Malin Kundang

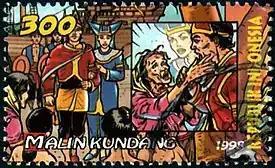
1998 Indonesian stamp illustrating the interaction between Malin Kundang and his mother after he became wealthy

Every morning, she stood at the edge of the pier and stared at the ocean as she waited for her son's return. She prayed for months for his safety and return home. Several years passed without her hearing from him. However, she always anticipated his arrival. One day, a luxurious ship docked at the pier. Curious, the villagers gathered. A man and a woman dressed in lavish clothes disembarked from the ship. Seeing that it is her long-lost son, she immediately went to him and hugged him tight. Instead of accepting her embrace, he forcefully pried himself loose and pushed her to the ground. He felt ashamed of his mother's ragged and scruffy clothes. His wife looked down on her appearance and asked who she was to Malin. Fearful of what his wife might think, he refused to acknowledge her as his mother. The couple went back to the ship and sailed away.